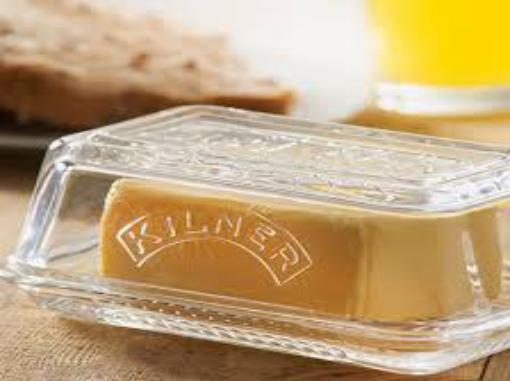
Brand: kilner
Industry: Necessities